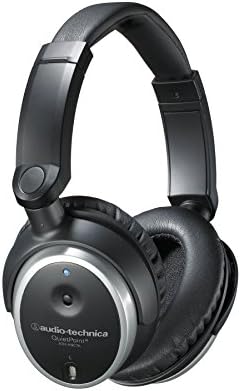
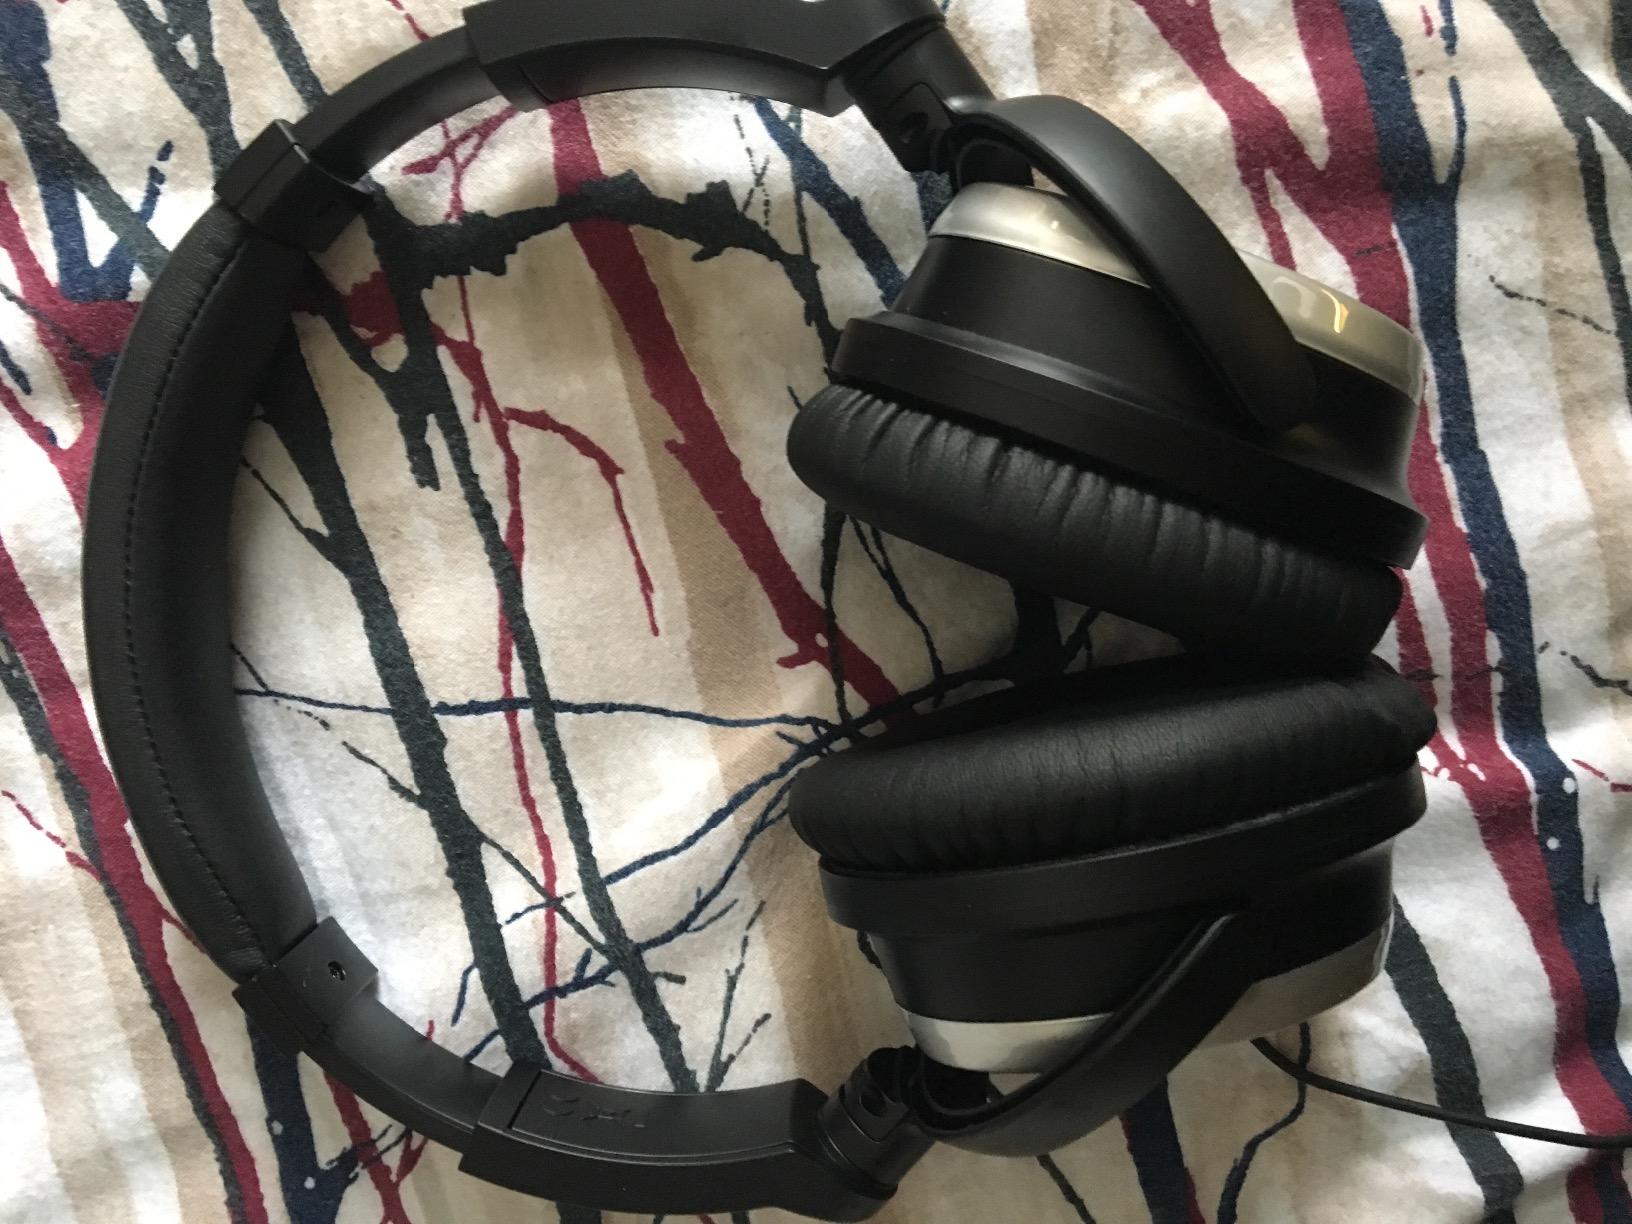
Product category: headphones
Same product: yes